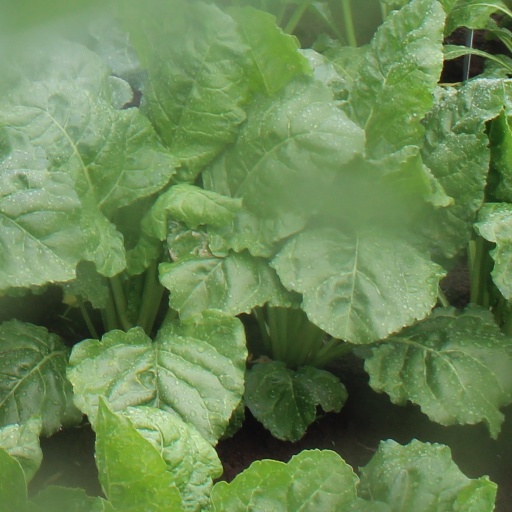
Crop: sugar beet